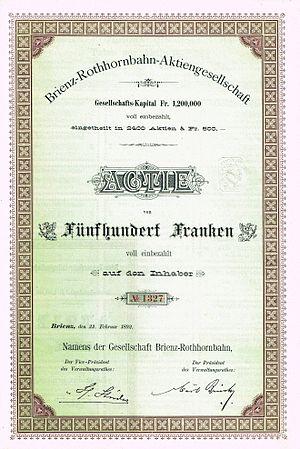
La Brienz Rothorn Bahn est une compagnie de chemin de fer exploitant la voie à crémaillière entre Brienz en Suisse, et le Rothorn de Brienz. Le service est interrompu en hiver, il est surtout destiné à un transport touristique. En raison de sa forte pente, il a recours à la crémaillère sur toute sa longueur.